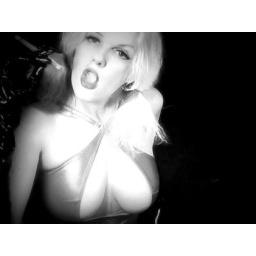
black and mild in black and white